Pin Mill

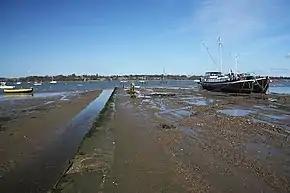
Pin Mill Hard and the Grindle stream

Pin Mill has often been the subject of painting and photography, and is a popular yacht and dinghy sailing destination. During WWII many yachts were placed for storage west of the hamlet in what were then called 'the saltings,' awaiting the cessation of hostilities. The moorings in the river were home to the Royal Harwich One Design Class boats for many years in the 1940s. There are two boatyards, and the Pin Mill Sailing Club has hosted an annual Barge Match since 1962. The Grindle is a small stream that flows alongside Pin Mill Common down to the Pin Mill Hard on the foreshore. It is used by dinghies to ferry sailors ashore.